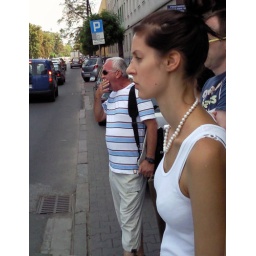
&amp;quot;hot&amp;quot; in a &amp;quot;stop yawning you idiot! there's a hot girl standing right next to you!&amp;quot; sort of way